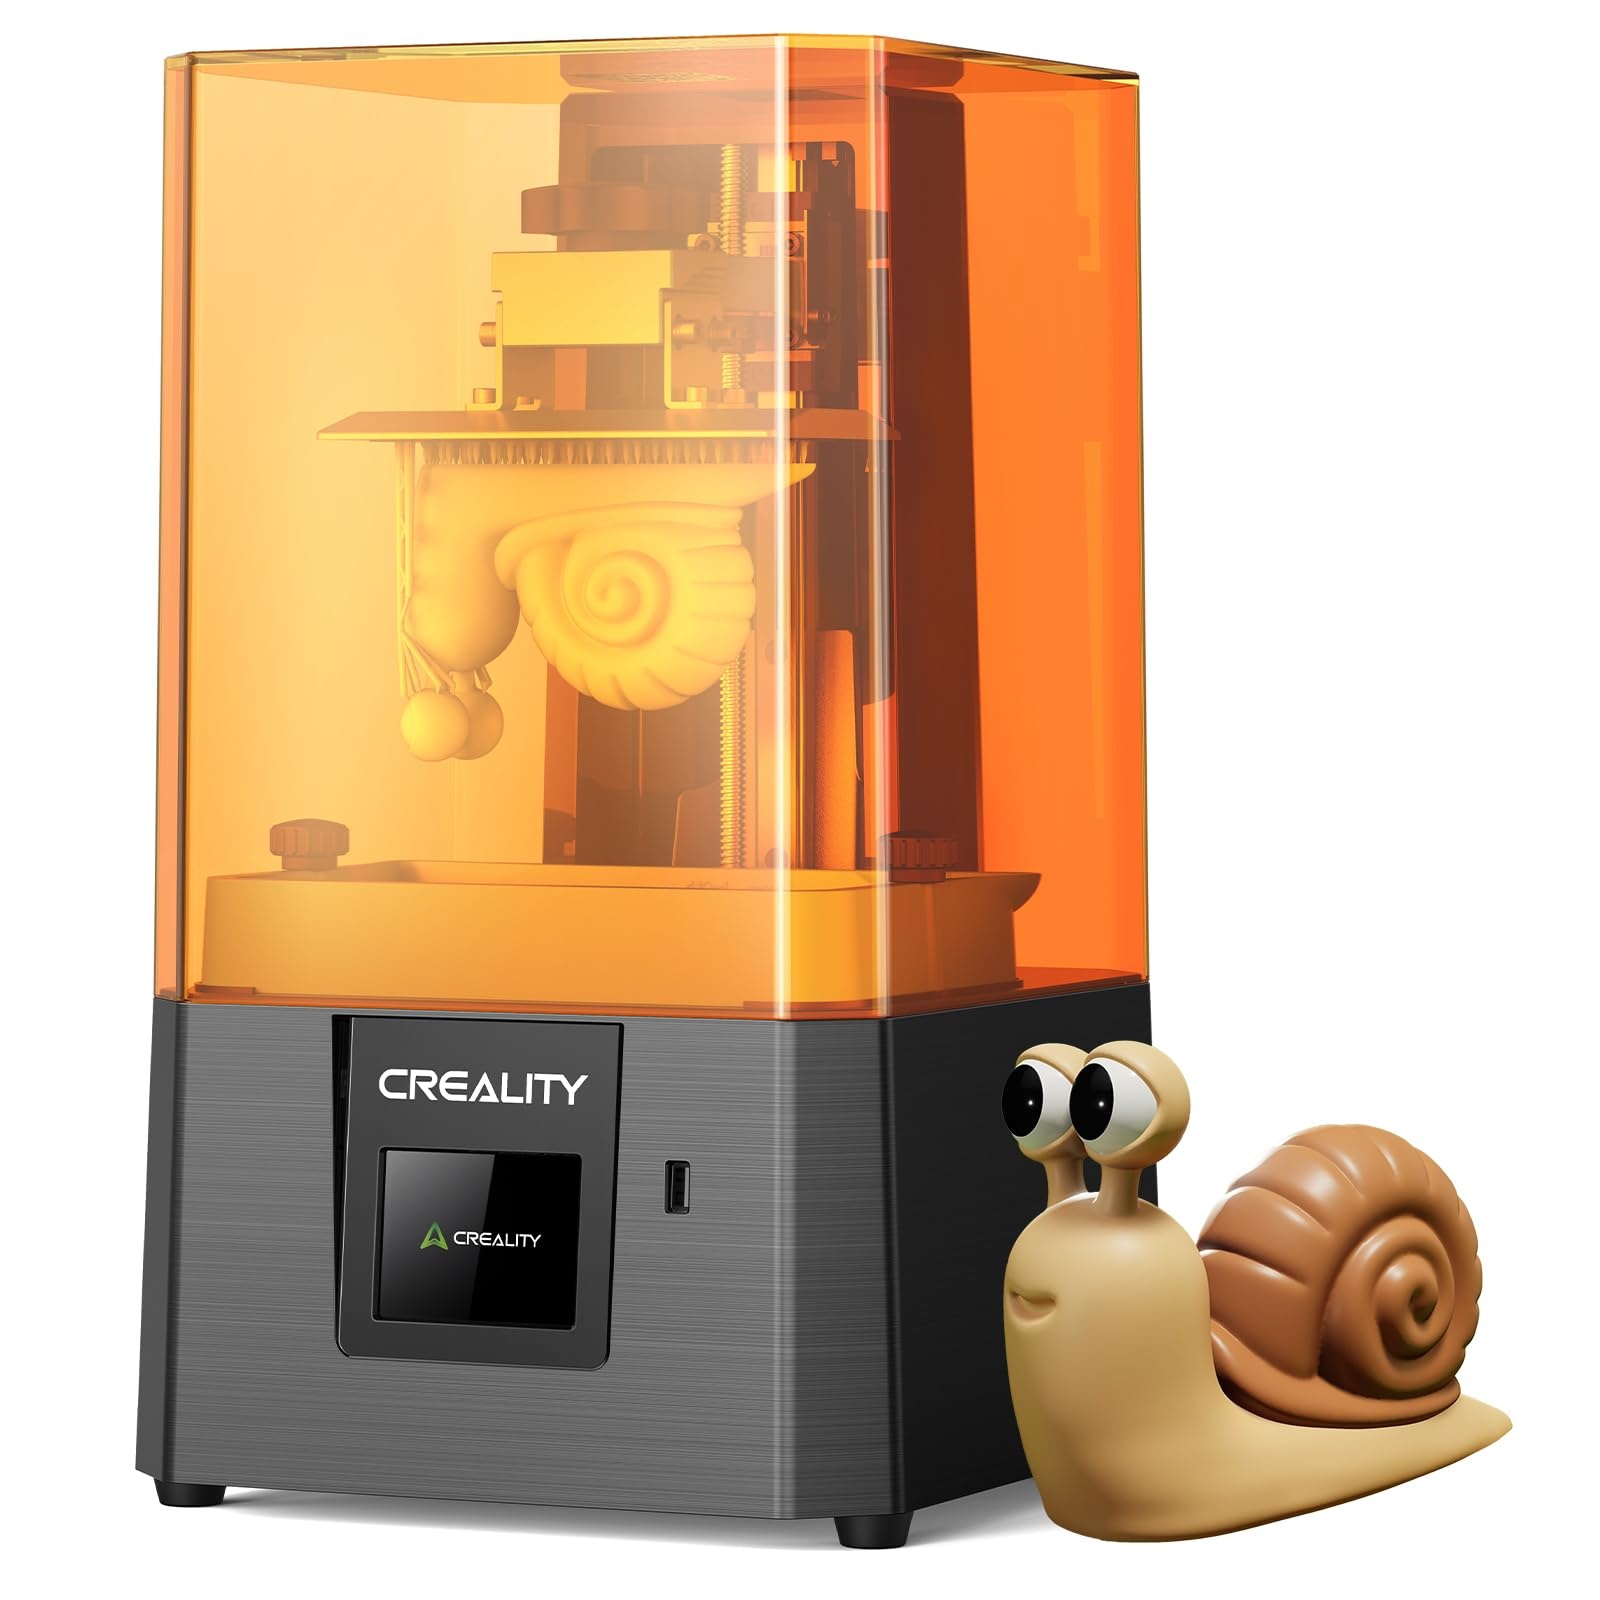
Creality Resin 3D Printer HALOT R6, 2K LCD Monochrome Screen, Upgraded Light Source with High-Precision Printing, Simple Workflow 3D Resin Printers Designed for Beginners
Brand: Creality Color: HALOT R6 Features: Designed for Zero-Basic Newbies: Creality Halot R6, a resin 3d printer designed for newbies, is easy to operate, it has a built-in boot guide to help you complete the networking and other basic configurations can be a complete novice can be used right out of the box Compact and Flexible: Resin 3d printer Halot R6 adopts 2K 6.08-inch LCD screen, the body size is two-fifths of the conventional size, light to 4.25kg; Ultra-compact body, to save the placement of the space, use more comfortable; R6 LCD printer body is made of high-strength alloy material, impact and corrosion resistance, not afraid of the daily bumps. Let you easily 3d printing anytime and anywhere Integral Light Source: Creality 3d resin printer R6 is equipped with an integral light source only available in high-end products, with light source uniformity >90%, uniform and stable light, better overall consistency when curing each layer of the model, and smoother and more delicate models printed out; The orange coated top cover can shield 99.89% of UV rays, safer and more eye-friendly High Printing Success Rate: The Creality resin printer R6 is equipped with an excellent flatness platform, which can increase the adhesion of the model and improve the printing success rate; The R6 has a high-precision Z-axis single line guide and gap elimination nut, which effectively suppresses wobbling and reduces misalignment when printing, and the model surface is delicate and smooth. Meanwhile, you can additionally install a Web camera through the USB port to support high-definition remote monitoring and time-lapse shooting Multi-end Intelligent Collaboration: HALOT BOX software supports all kinds of parameter presets, and slicing and printing can be completed with one click; The Creality Cloud APP can download all kinds of models; The intelligent operation is simple and friendly; What's more surprising is that you don't need to pay anything to get the season card of CHITUBOX Pro model number: HALOT R6 Part Number: Hyper PETG Package Dimensions: 18.9 x 11.7 x 11.7 inches Languages: English
Brand: Creality
Category: Electronics > Print, Copy, Scan & Fax > 3D Printers